District Railway

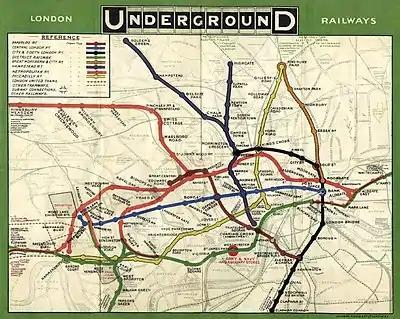
A map titled "London Underground Railways" showing each of the underground railway lines in a different colour with stations marked as blobs. Faint background detail shows the River Thames, roads and non-underground lines.

In 1908 the UERL and the other underground railway companies in London came to a joint marketing arrangement that included maps, joint publicity and combined ticketing. UD signs were used outside stations in Central London. The UERL eventually controlled all underground railways in London except the Waterloo & City Railway, the Metropolitan Railway and its subsidiary the Great Northern & City Railway, and introduced station name boards with a red disc and a blue bar.